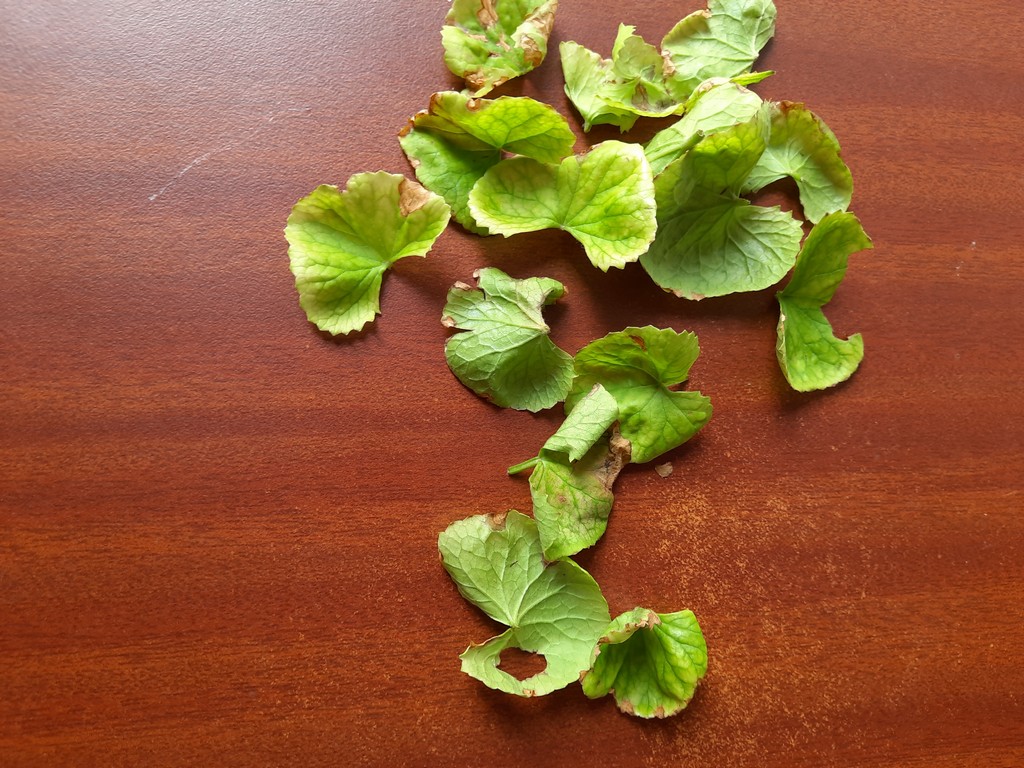
Label: Unhealthy